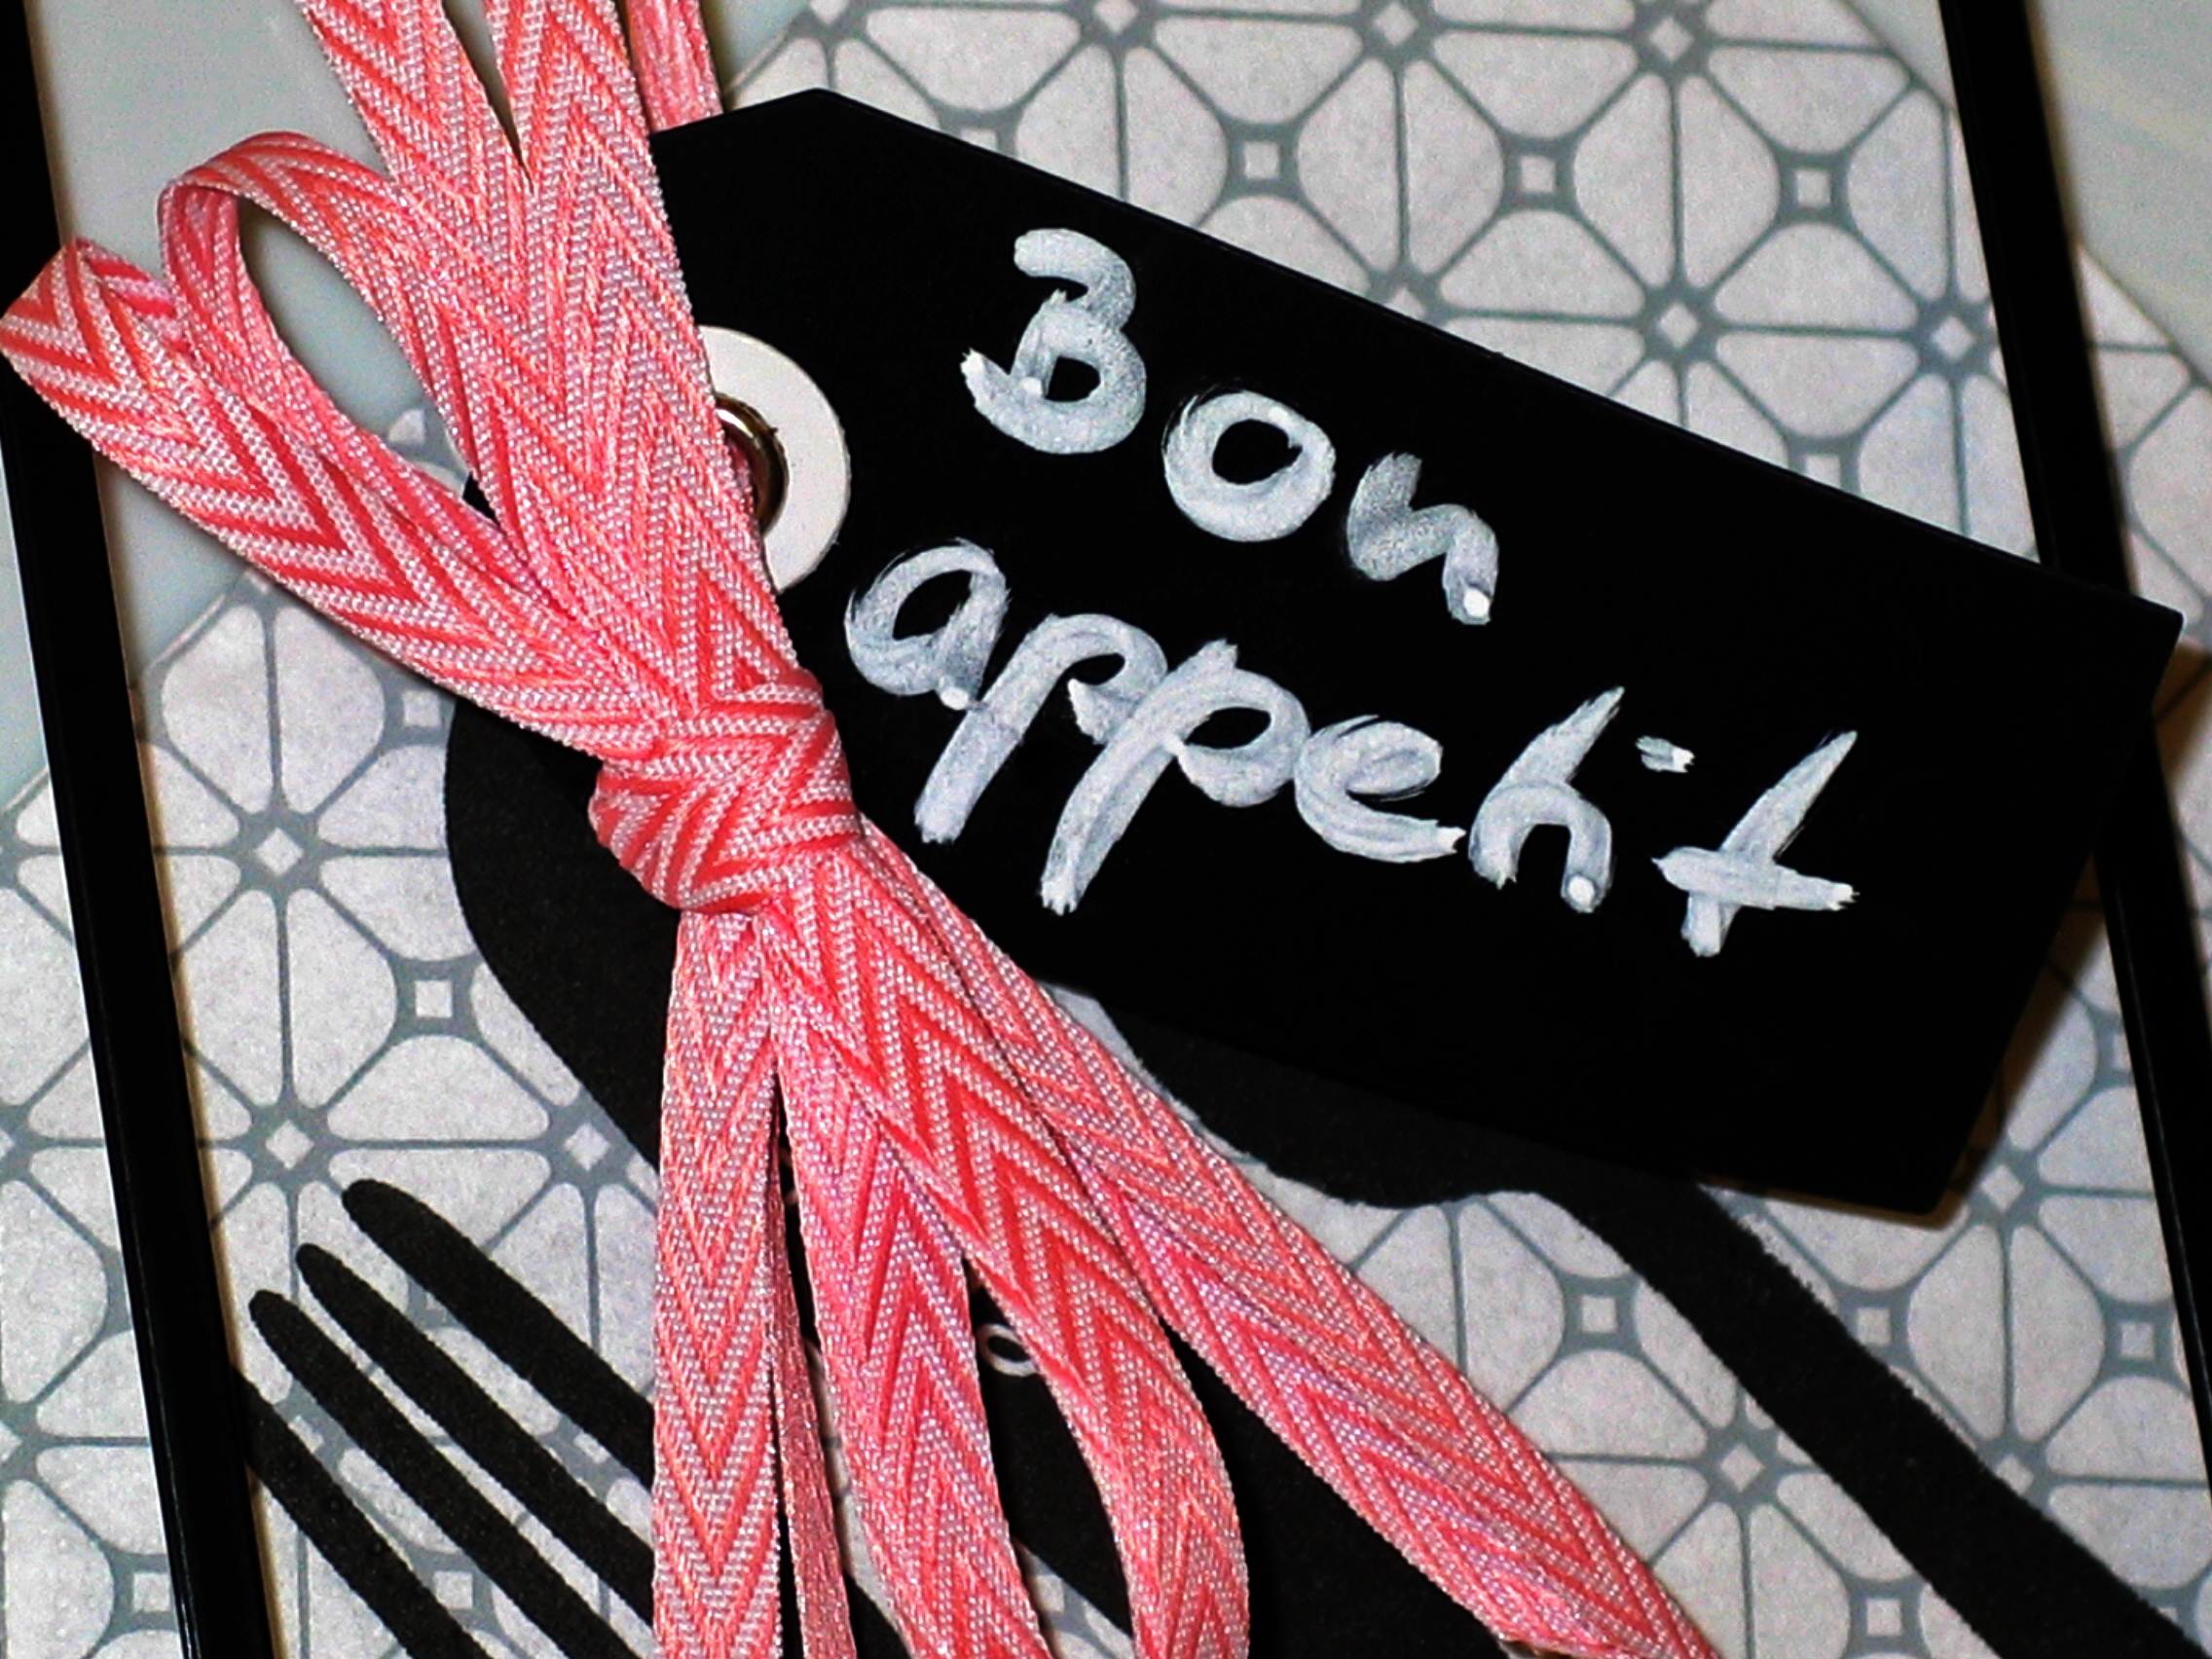
table, fork, cutlery, celebration, love, decoration, pattern, red, kitchen, romantic, clothing, eat, knife, cook, festive, gifts, art, festival, background, design, dinner, postcard, cover, birthday, loop, dine, greeting card, gastronomy, napkins, invitation, table cover, fashion accessory, cutlery set, good appetite